Cady Noland

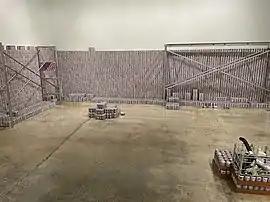
"This Piece Has No Title Yet" (1989) at the Rubell Museum.

Noland exhibited solo at Colin de Land's American Fine Arts Co. gallery in April 1989, presenting multiple works focusing on the assassination of Abraham Lincoln. She silk screened historical images of Lincoln's boots, the suit he was wearing when he was shot, and the bloody cot he died on, along with snippets of text from a minute-by-minute news report of the assassination, onto metal panels that she leaned against the wall. She also exhibited several found object installations, including "Our American Cousin", a pen-like metal enclosure in the center of the gallery filled with empty beer cans, stacked walkers, handcuffs, a barbecue grill, license plates, and hamburger buns. The work was titled after the play Lincoln had been viewing the night he was assassinated. Other installations she showed at the exhibition included: "Celebrity Trash Spill", a work displayed on the floor in a pile featuring broken cameras, sunglasses, a metallic shirt, rubber floor mats, and a copy of the "New York Post" with the headline "Abbie Hoffman Dead;" and "The American Trip", an assemblage sculpture featuring an American flag paired with a variant of the Jolly Roger. Additionally, Noland used metal bars installed around the space to block access to certain areas, including bars situated around the gallery reception desk, bars blocking the entry to the gallery owner's office, and bars surrounding the owner's desk. Reviewing the exhibition for "Arts Magazine", critic Gretchen Faust called "Our American Cousin" the "centerpiece" of the show, adding that the piece "capture[s] the flavor, really the essence, of a Chevy truck commercial." Critic Jan Avgikos described "Our American Cousin" as a "whitetrash "déjeuner sur l'herbe"." Multiple critics identified chromed or shiny metal as a central visual motif in Noland's work.